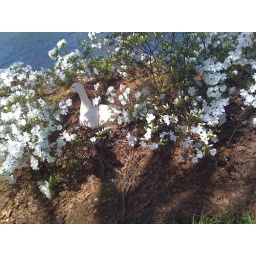
White Goose nesting in a bed of white Azaleas  in Tuscumbia's Park